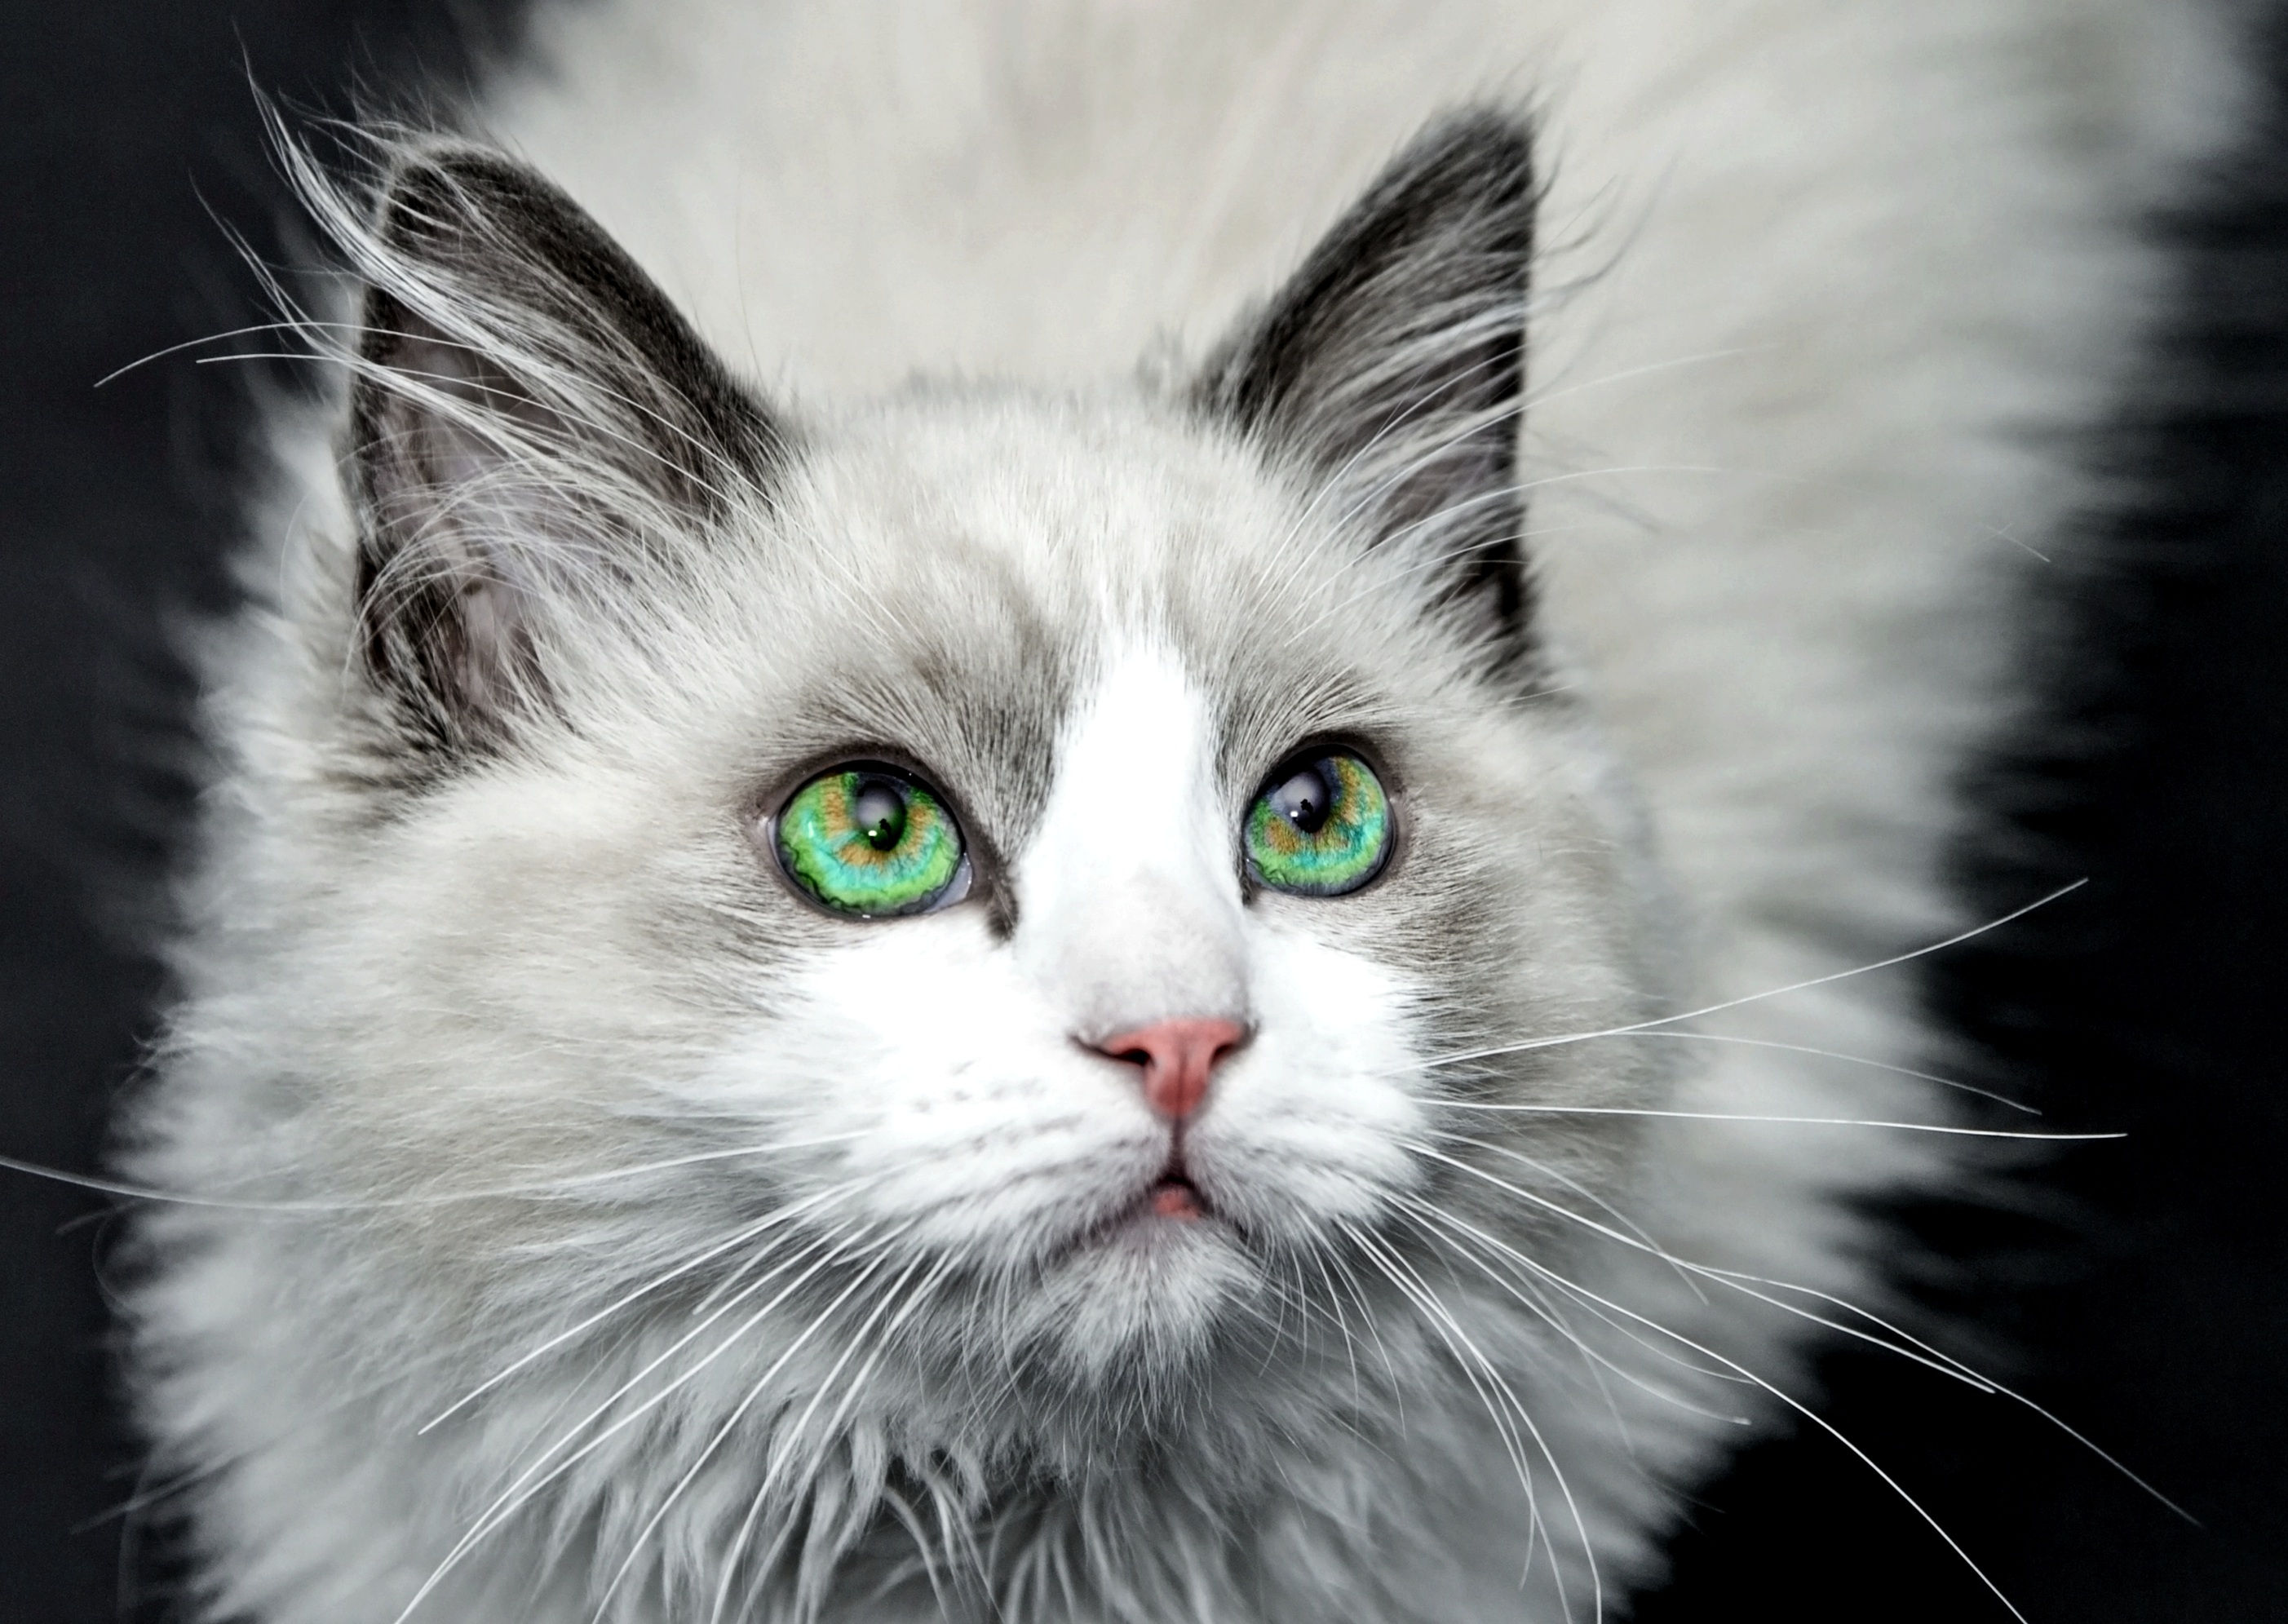
black and white, white, animal, pet, fur, portrait, kitten, cat, mammal, monochrome, close, close up, face, nose, whiskers, adidas, head, vertebrate, animal world, domestic cat, animal portrait, mackerel, cat face, cat's eyes, cat portrait, beard hair, norwegian forest cat, monochrome photography, small to medium sized cats, cat like mammal, carnivoran, domestic short haired cat, domestic long haired cat